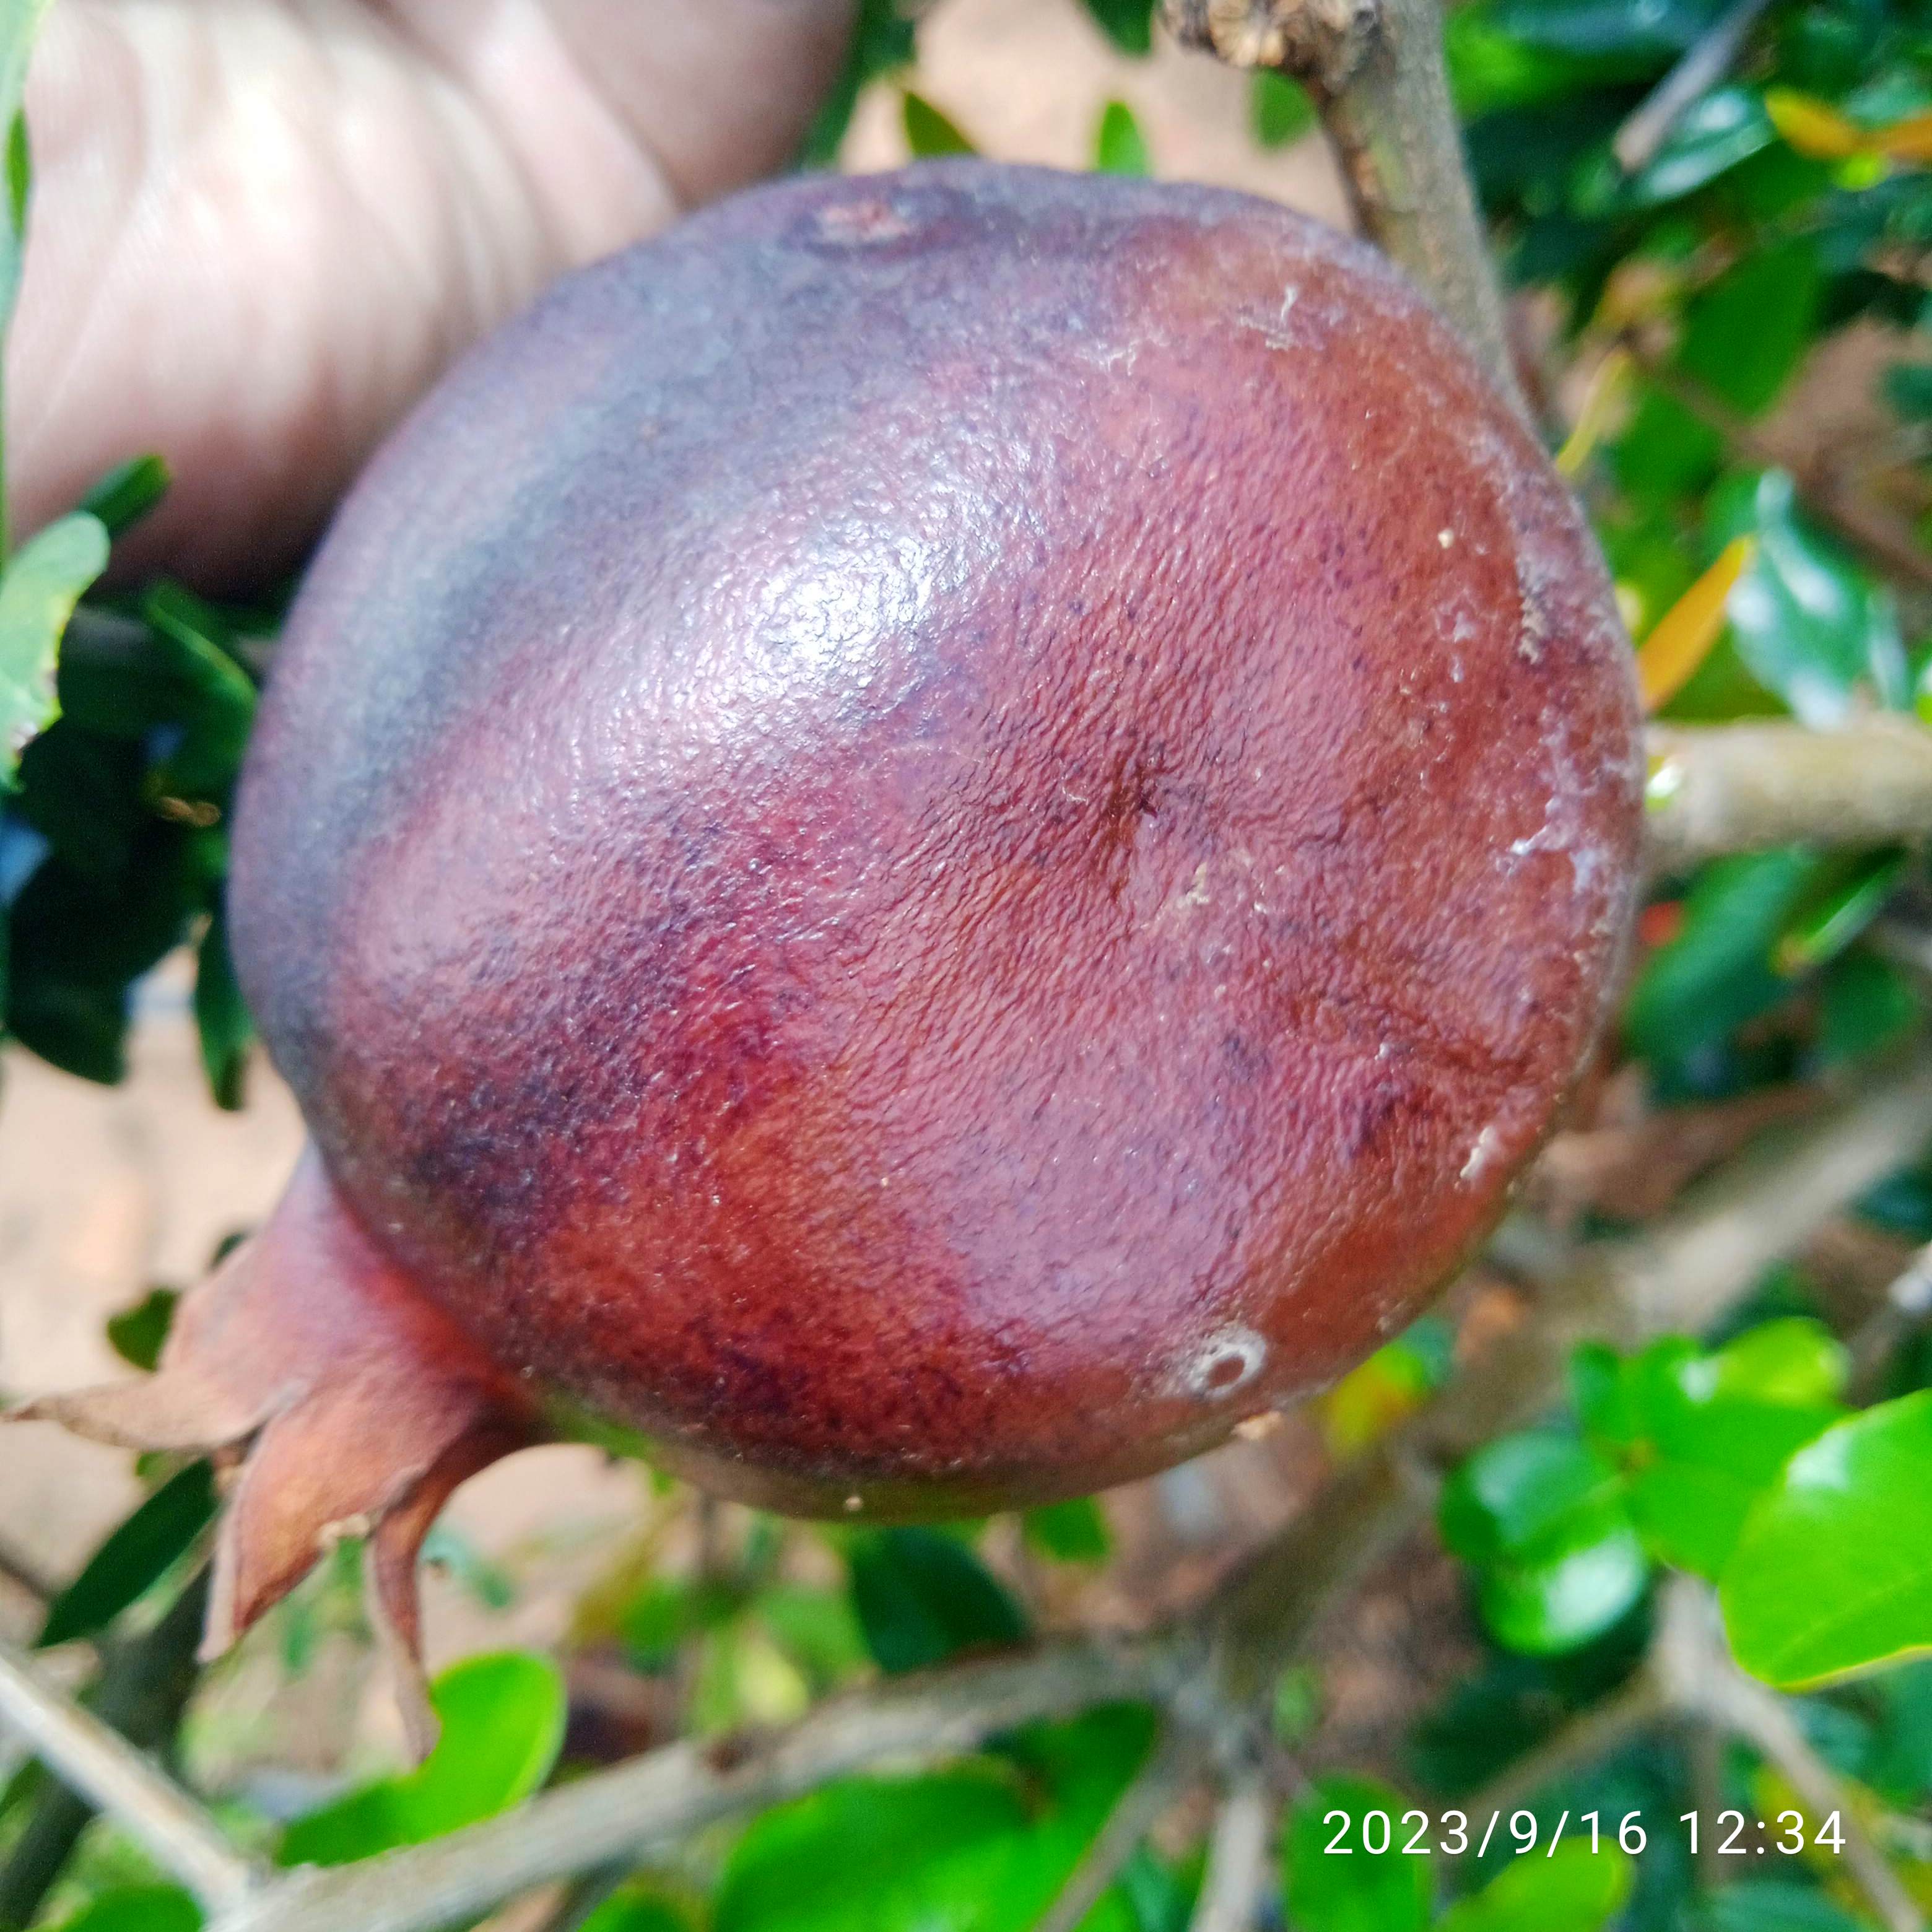
Label: Alternaria